Nydala Abbey Bloodbath

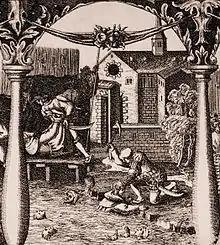
Nydala Abbey Bloodbath

Nydala Abbey Bloodbath (Swedish: "Blodbadet i Nydala kloster") in Nydala Abbey, Sweden, on 2 February 1521 was the execution of the abbot and several monks at Nydala Abbey performed by the Danish army on the orders of Christian II of Denmark during their way back to Denmark from the Stockholm Bloodbath during the Swedish War of Liberation.